René Levasseur

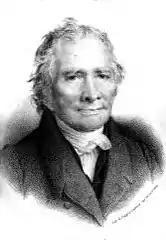

René Levasseur, (27 May 1747 – 17 September 1834) was a French surgeon and politician, who was a Montagnard deputy in the National Convention during the First French Republic.